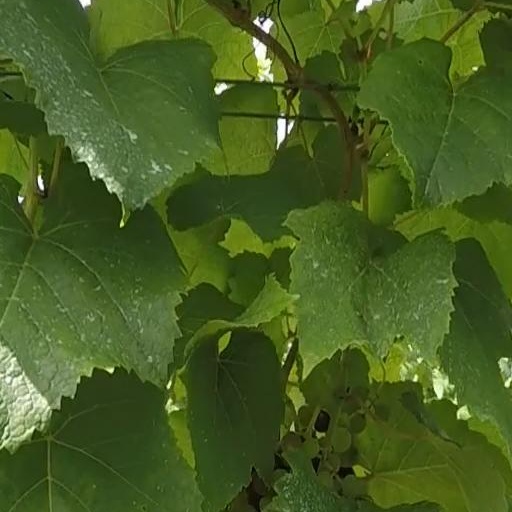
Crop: grape